Miguel Delibes

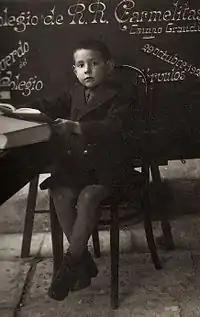
Miguel Delibes at age six in a school photograph of the Colegio de las Carmelitas of Valladolid.

Miguel Delibes was born in Valladolid on 17 October 1920, the third of eight children from the marriage between María Setién and Adolfo Delibes. His father was born and died in the Cantabrian town Molledo, where Miguel spent many summers. The writer was named an adopted son of Valladolid in 2009. The name "Delibes" was of French origin and came from Toulouse. Miguel's grandfather was the brother of the French composer Léo Delibes, and had moved to Spain to participate in the construction of the railway in Cantabria. His father was a law professor at the Valladolid Business School. Miguel attended the College of Our Lady of Lourdes in Valladolid. After the outbreak of the Spanish Civil War, he enlisted in the Navy on the Nationalist side in 1938. He served on the cruiser Canarias, which operated in the Mallorcan region. At the end of the war in 1939, he returned to his home town, where he studied commerce and law. He then enrolled at the "Escuela de Artes y Oficios" (School of Arts and Crafts) of Valladolid, where he honed his artistic skills. In 1941 he secured a job as a cartoonist with the leading newspaper of Valladolid, "El Norte de Castilla".